Sykehuset Levanger Station

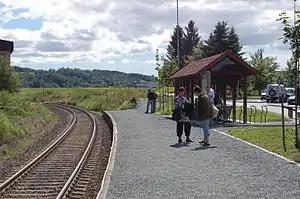
View of the station

Sykehuset Levanger Station, previously Innherred Sykehus Station, was a railway station located in the town of Levanger in Levanger Municipality in Trøndelag county, Norway. It was located on the Nordland Line. The station was located adjacent to Levanger Hospital. The station was served hourly by the Trøndelag Commuter Rail service operated by the Norwegian State Railways between Steinkjer and Trondheim using Class 92 trains. Until it closed on 11 December 2010, it was among the most used stations of the commuter rail.